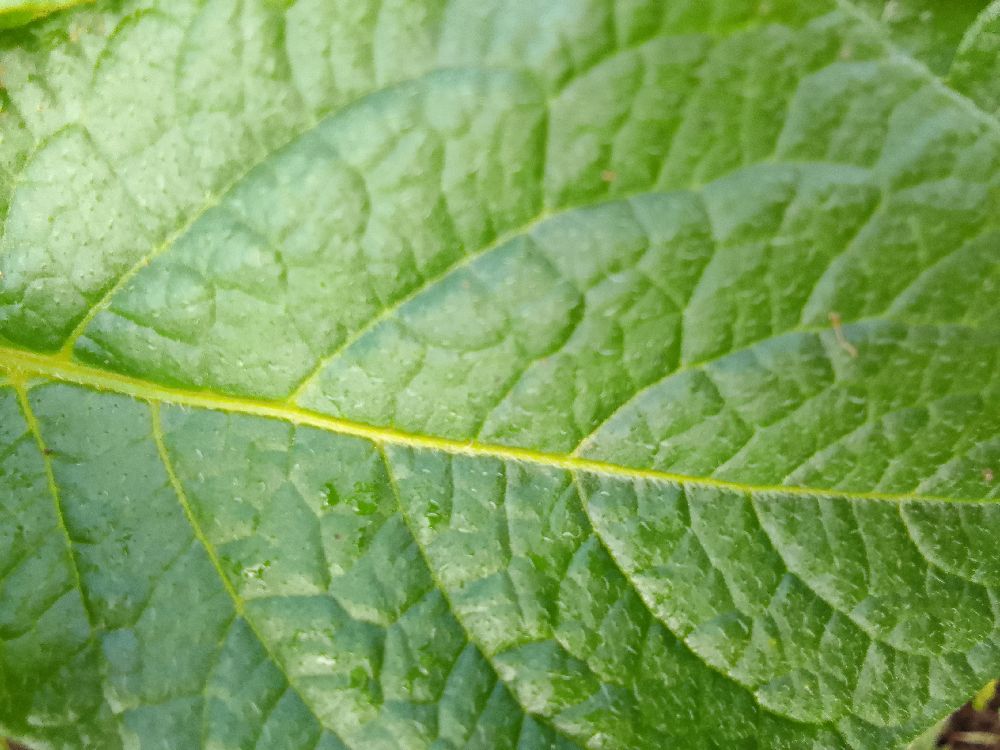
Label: Healthy